Pets of Vladimir Putin

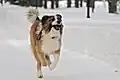
Buffy in 2013

Buffy, a caramel and white Bulgarian male 10-week-old shepherd Karakachan dog, was given to Putin during a visit to Bulgaria in November 2010 by Bulgarian Prime Minister Boyko Borisov. The name 'Buffy' was chosen by a five-year-old boy during a nationwide competition.